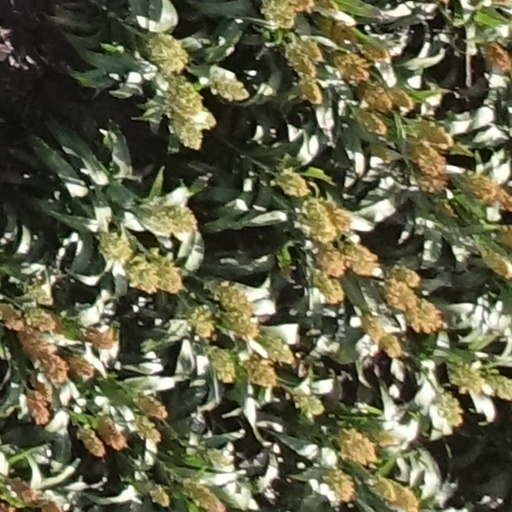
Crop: sorghum